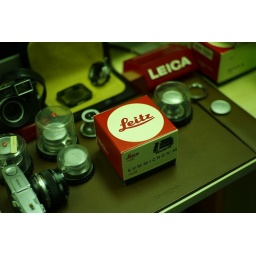
My desk in office